Elephant & Castle tube station

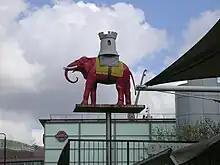
The statue depicting the name 'Elephant & Castle' next to the Northern line entrance

Elephant & Castle is located in the Elephant and Castle area of Newington in the London Borough of Southwark in central London. The station is in both Travelcard Zones 1 and 2 and is on the Bank branch of the Northern line between Kennington and Borough stations, and is the southern terminus of the Bakerloo line, the next station being Lambeth North. The station has two surface buildings, separated by a large traffic intersection. The northern building provides the most direct access to the Bakerloo line, while the southern one is linked more directly to the Northern line.